Egg hunt

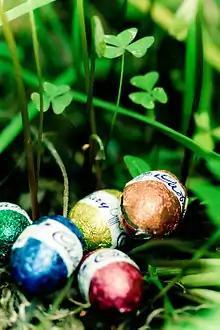
Chocolate Cadbury Easter eggs hidden as part of an egg hunt

An egg hunt is a treasure hunt played at Easter during which children look for hidden decorated eggs or Easter eggs. Real hard-boiled eggs, which are typically dyed or painted, artificial eggs made of plastic filled with chocolate or candies, or foil-wrapped egg-shaped chocolates of various sizes are hidden in various places; as many people give up sweets as their Lenten sacrifice, individuals consume them after having abstained from them during the preceding forty days of Lent.